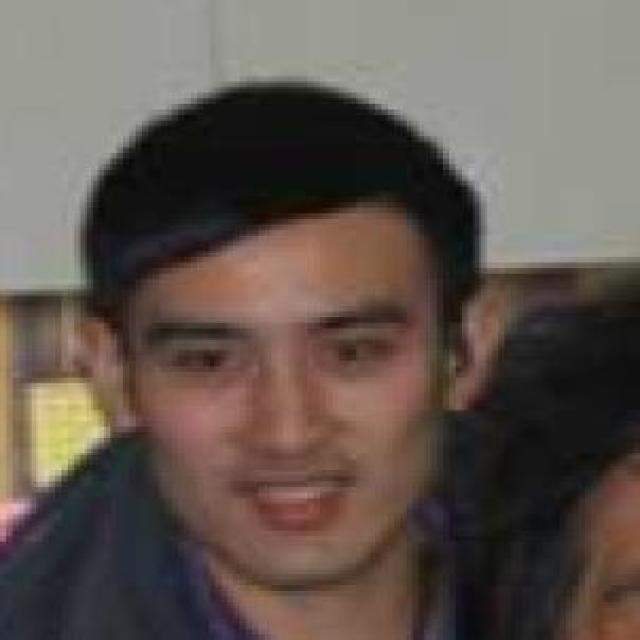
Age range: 13-20